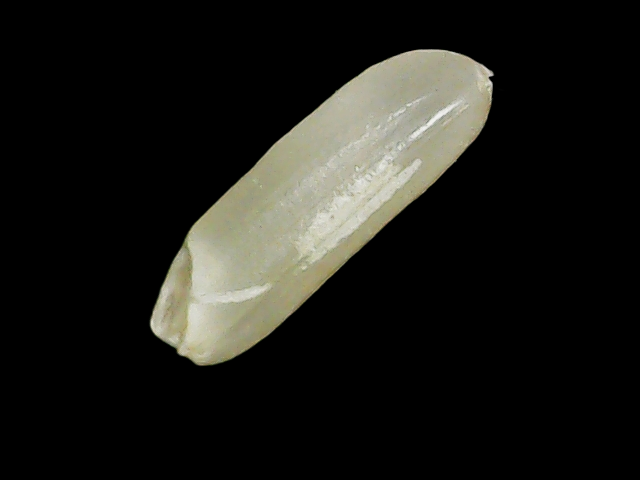
Rice variety: Binadhan7